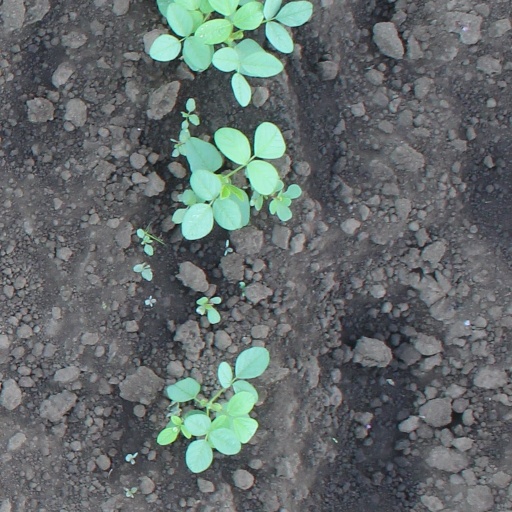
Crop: soybean